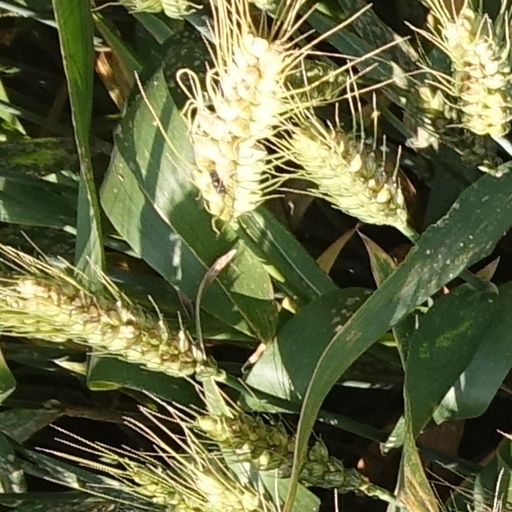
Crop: wheat